Sarah Johnson (Mount Vernon)

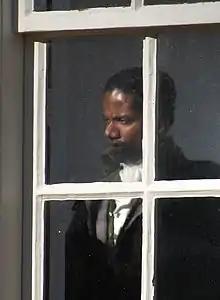
Mount Vernon reenactor at the greenhouse window

Sarah Johnson died at the Freedman's Hospital in Washington, D.C., on January 25, 1920. Mount Vernon flew its flag at half-mast in her memory.